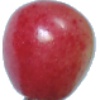
Label: cherry_rainier